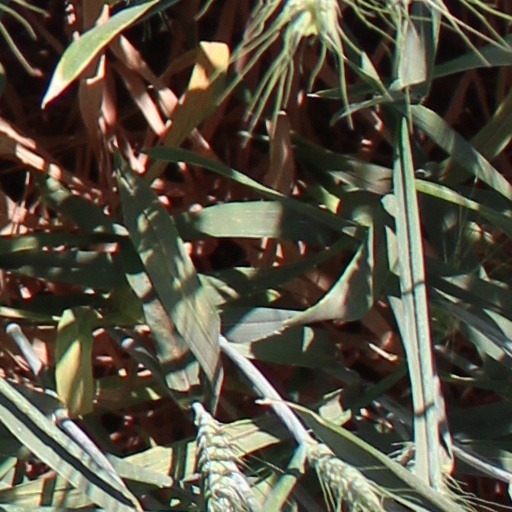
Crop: wheat